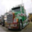
Label: truck